San Luis Obispo, California

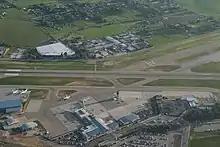
San Luis Obispo Regional Airport

One of the cultural focal centers of San Luis Obispo is the Christopher Cohan Performing Arts Center built on the Cal Poly campus, which was constructed utilizing the donations of local businesses and individuals. The Performing Arts Center consists of multiple venues, including the original Spanos Theatre. The largest venue, Harmon Hall, seats 1,300. Many high school and college programs are scheduled. Local artists perform plays, music and dance. The addition of the Performing Arts Center attracts many touring performances which are usually not found in communities of comparable size to San Luis Obispo. The summer of 2007 was the opening concert of the Forbes Pipe Organ, which was built elevated into a side wall of Harmon Hall and required the donation of a further $3 million for purchase and installation.